Crime Story (American TV series)

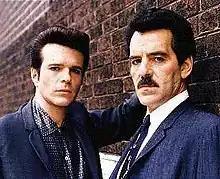
Anthony Denison (left, as Ray Luca) and Dennis Farina (as Lt. Mike Torello)

Crime Story is an American crime drama television series, created by Chuck Adamson and Gustave Reininger and produced by Michael Mann, that aired on NBC, where it ran for two seasons from September 18, 1986, to May 10, 1988.